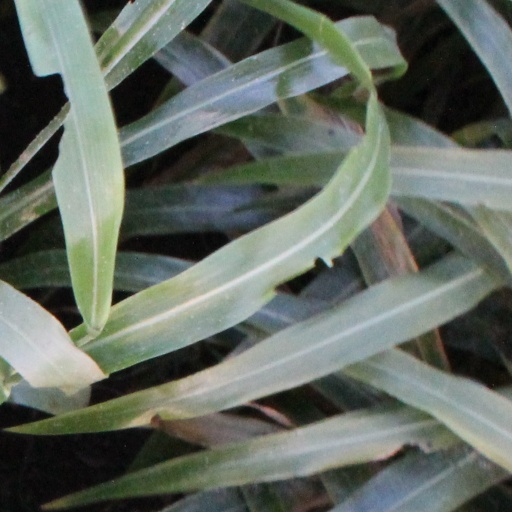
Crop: sorghum